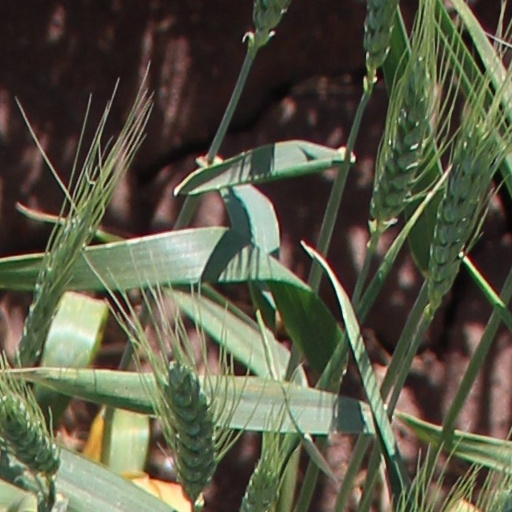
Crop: wheat